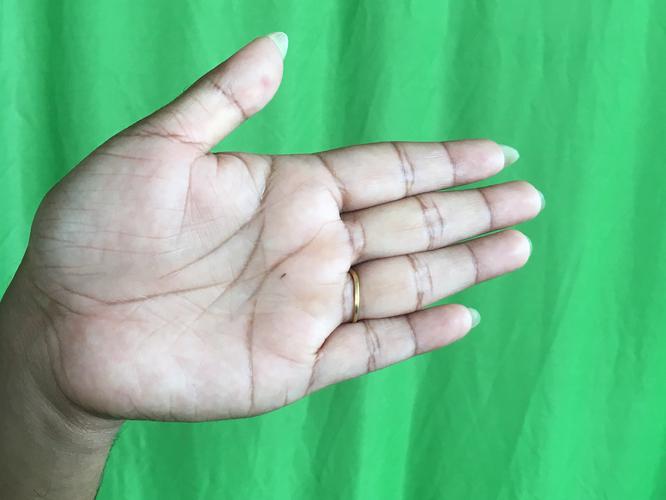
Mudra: Ardhachandran
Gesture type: single_hand